Sucos of Timor-Leste

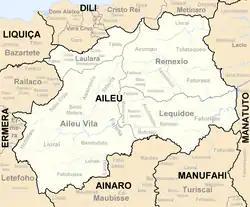
Sucos of Aileu (borders between 2003 and 2015)

The administrative posts (formerly subdistricts) of Timor-Leste are subdivided into 461 "sucos" ("villages") and 2,336 "aldeias" ("communities"). "Sucos" have been part of the country's administrative system since the 20th century, under Portuguese, Japanese, Indonesian, and independent rule.